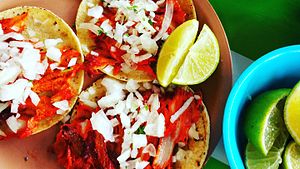
Taco
Mexicansk tacos
Taco er en traditionel mexicansk madret, som består af en rullet og foldet majs-tortilla fyldt med spiselige substanser. En taco serveres på en flad tortilla. En anden traditionel variant er taco dorado, hvor en fyldt tortilla bliver rullet sammen og friteret til den er sprød.